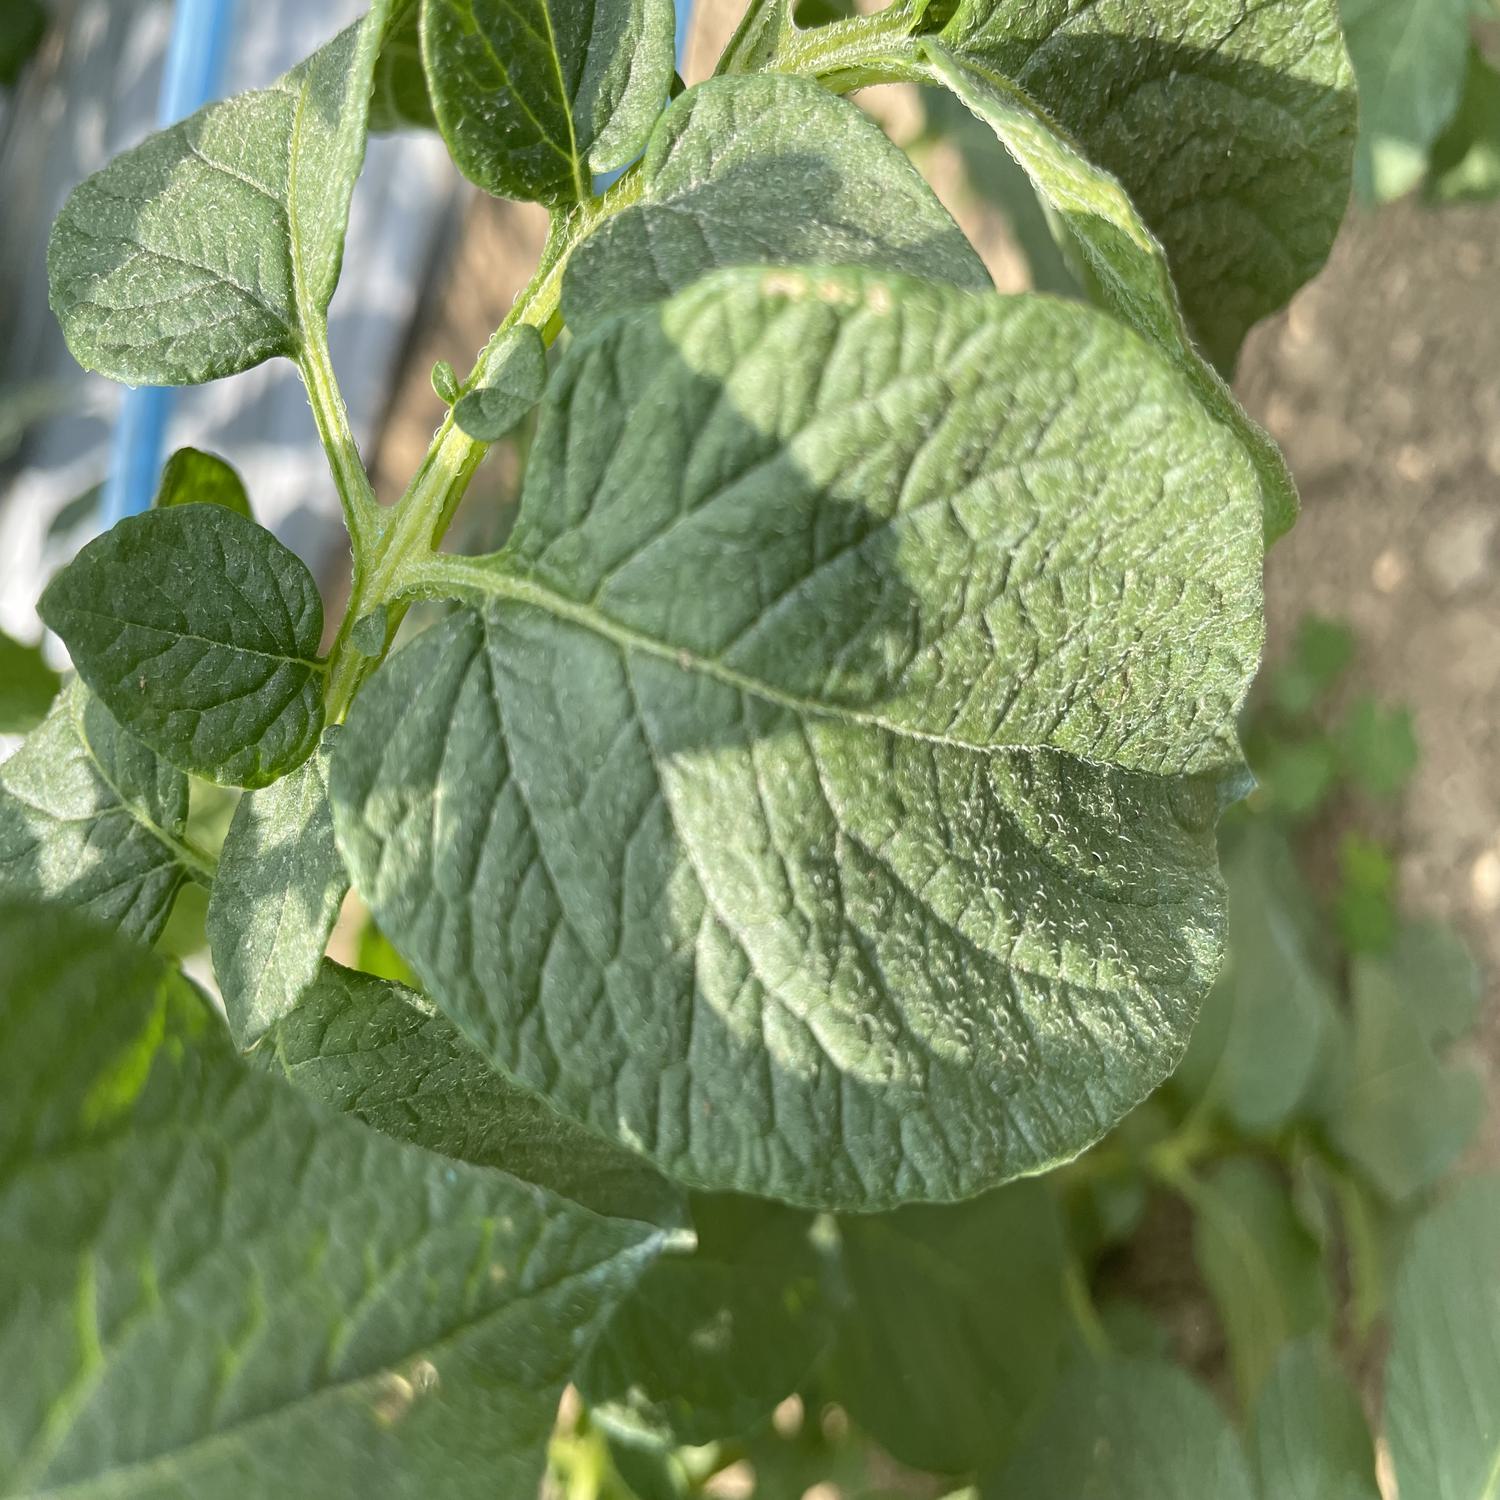
Label: Healthy